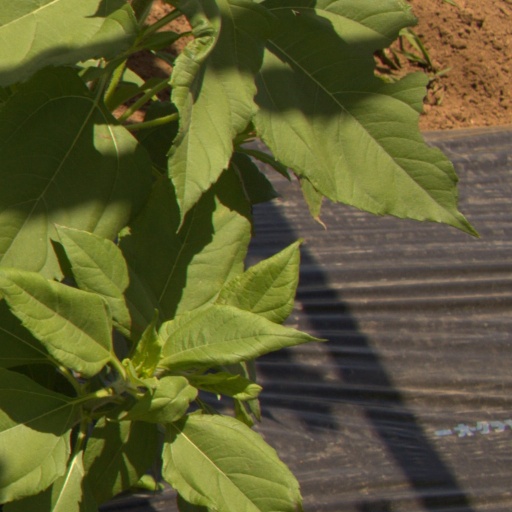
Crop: Jerusalem artichoke